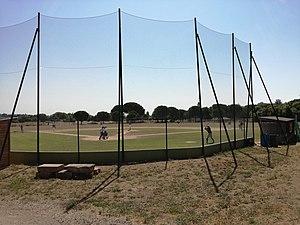
Vue du champ intérieur
Le Baseball Club Biterrois est un club français de baseball/softball basé à Béziers évoluant en championnat régional Occitanie et en championnat national de Nationale 1 en 2018.